Thorne Head Preserve

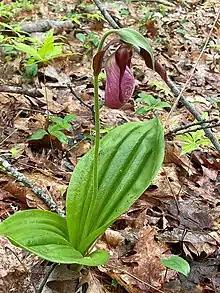
Lady slipper orchid ("Cypripedium acaule") photographed in late May

On October 29, 2017, a large storm crossed Maine causing widespread damage. Thorne Head did not escape this storm and many trees were broken or felled as a result. Many trees had to be removed from the public trails in the following week. The damage caused large openings to appear in what was dense woodland meaning that many of the trails are far more exposed than they were previously.